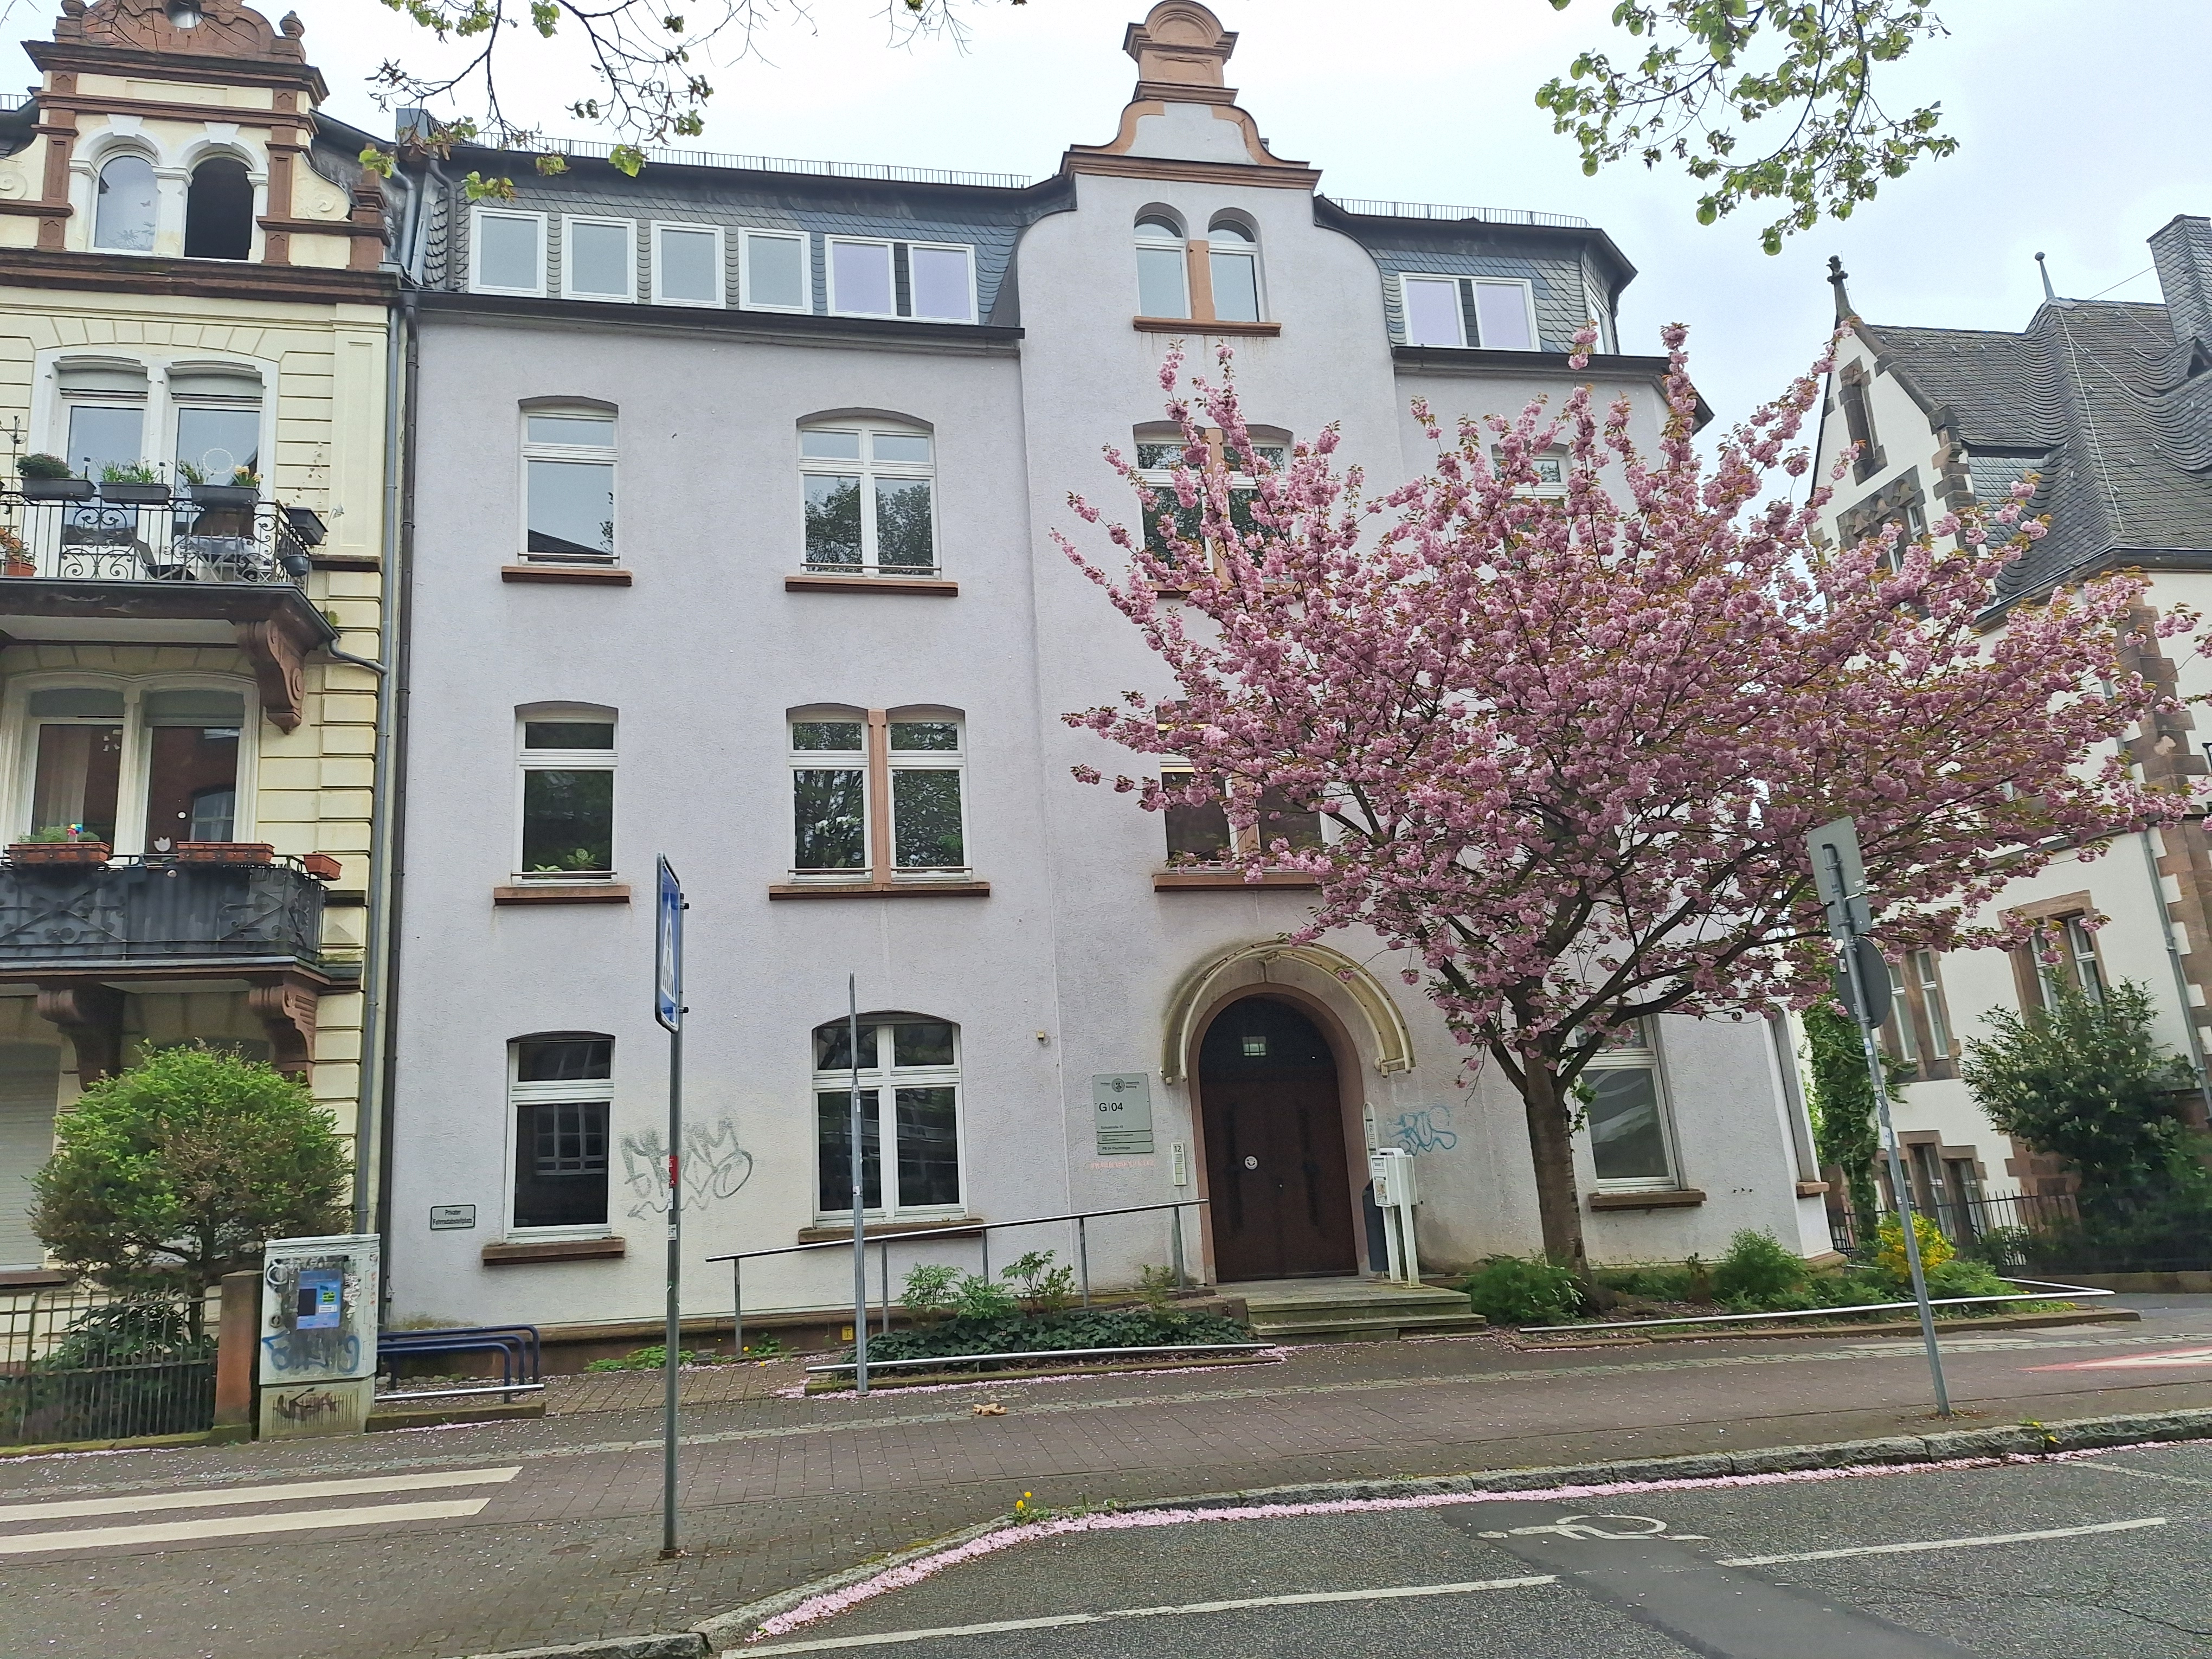
Building: Schulstraße 12